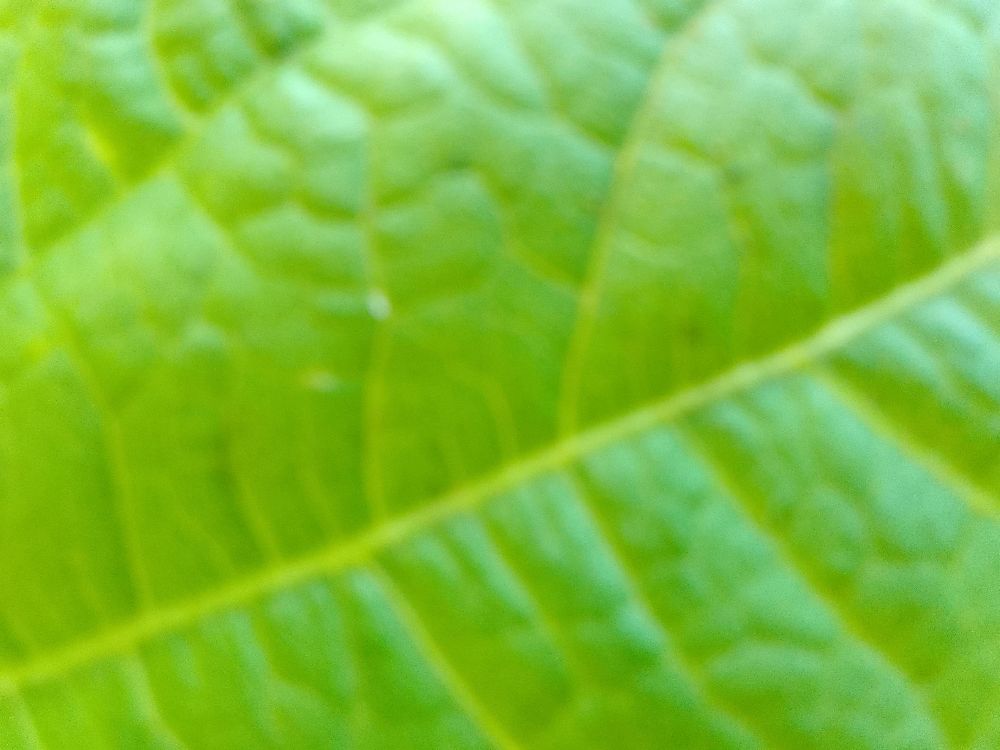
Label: healthy